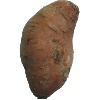
Label: Potato Sweet 1